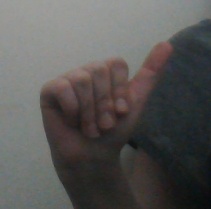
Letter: dhad